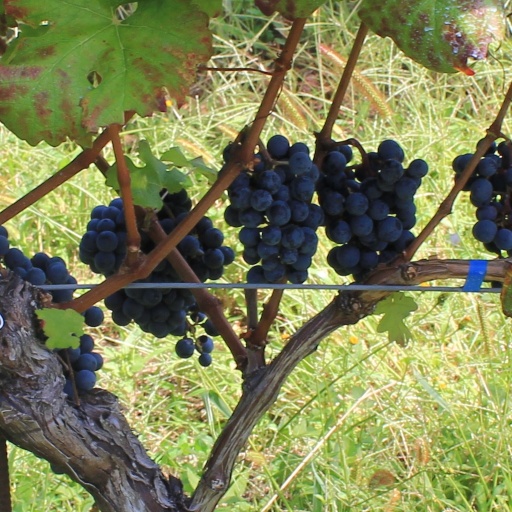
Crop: grape